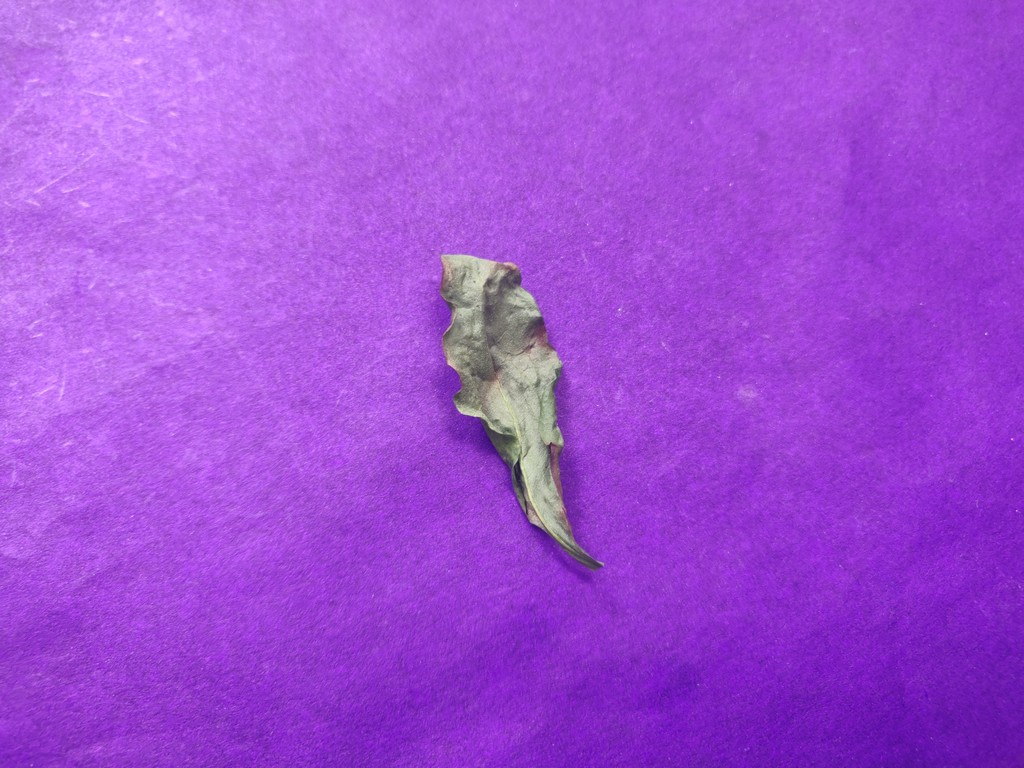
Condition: Dried
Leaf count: single
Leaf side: unknown